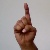
The image shows a hand gesture representing the letter 'D' in Indian Sign Language.